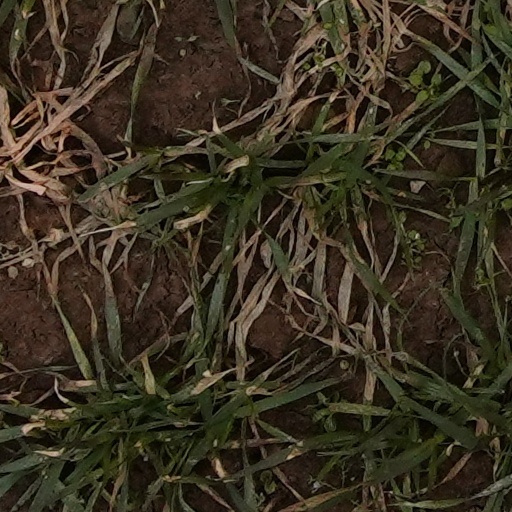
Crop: wheat